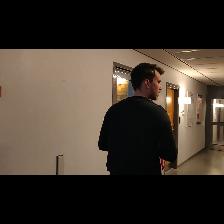
Label: Human